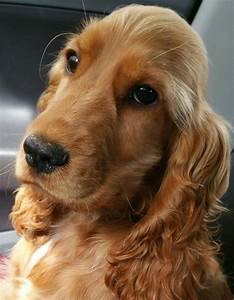
Label: dog